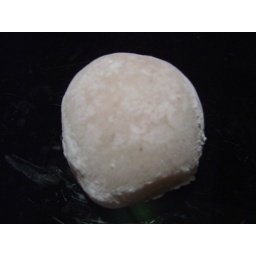
Sweet white bean paste with minced cherry leaves wrapped in soft rice cake with minced cherry blossoms